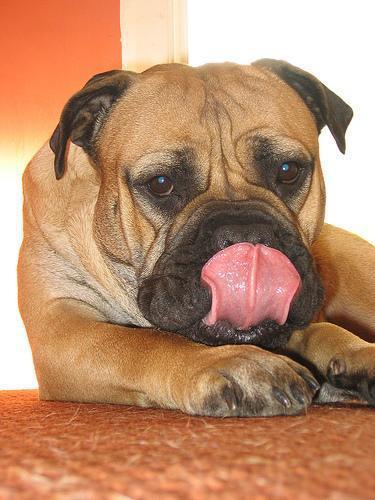
bull_mastiff